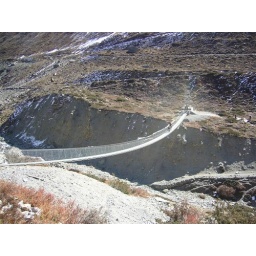
Stephanie crossing the bridge by horse